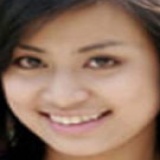
ca sĩ Hoàng Thùy Linh